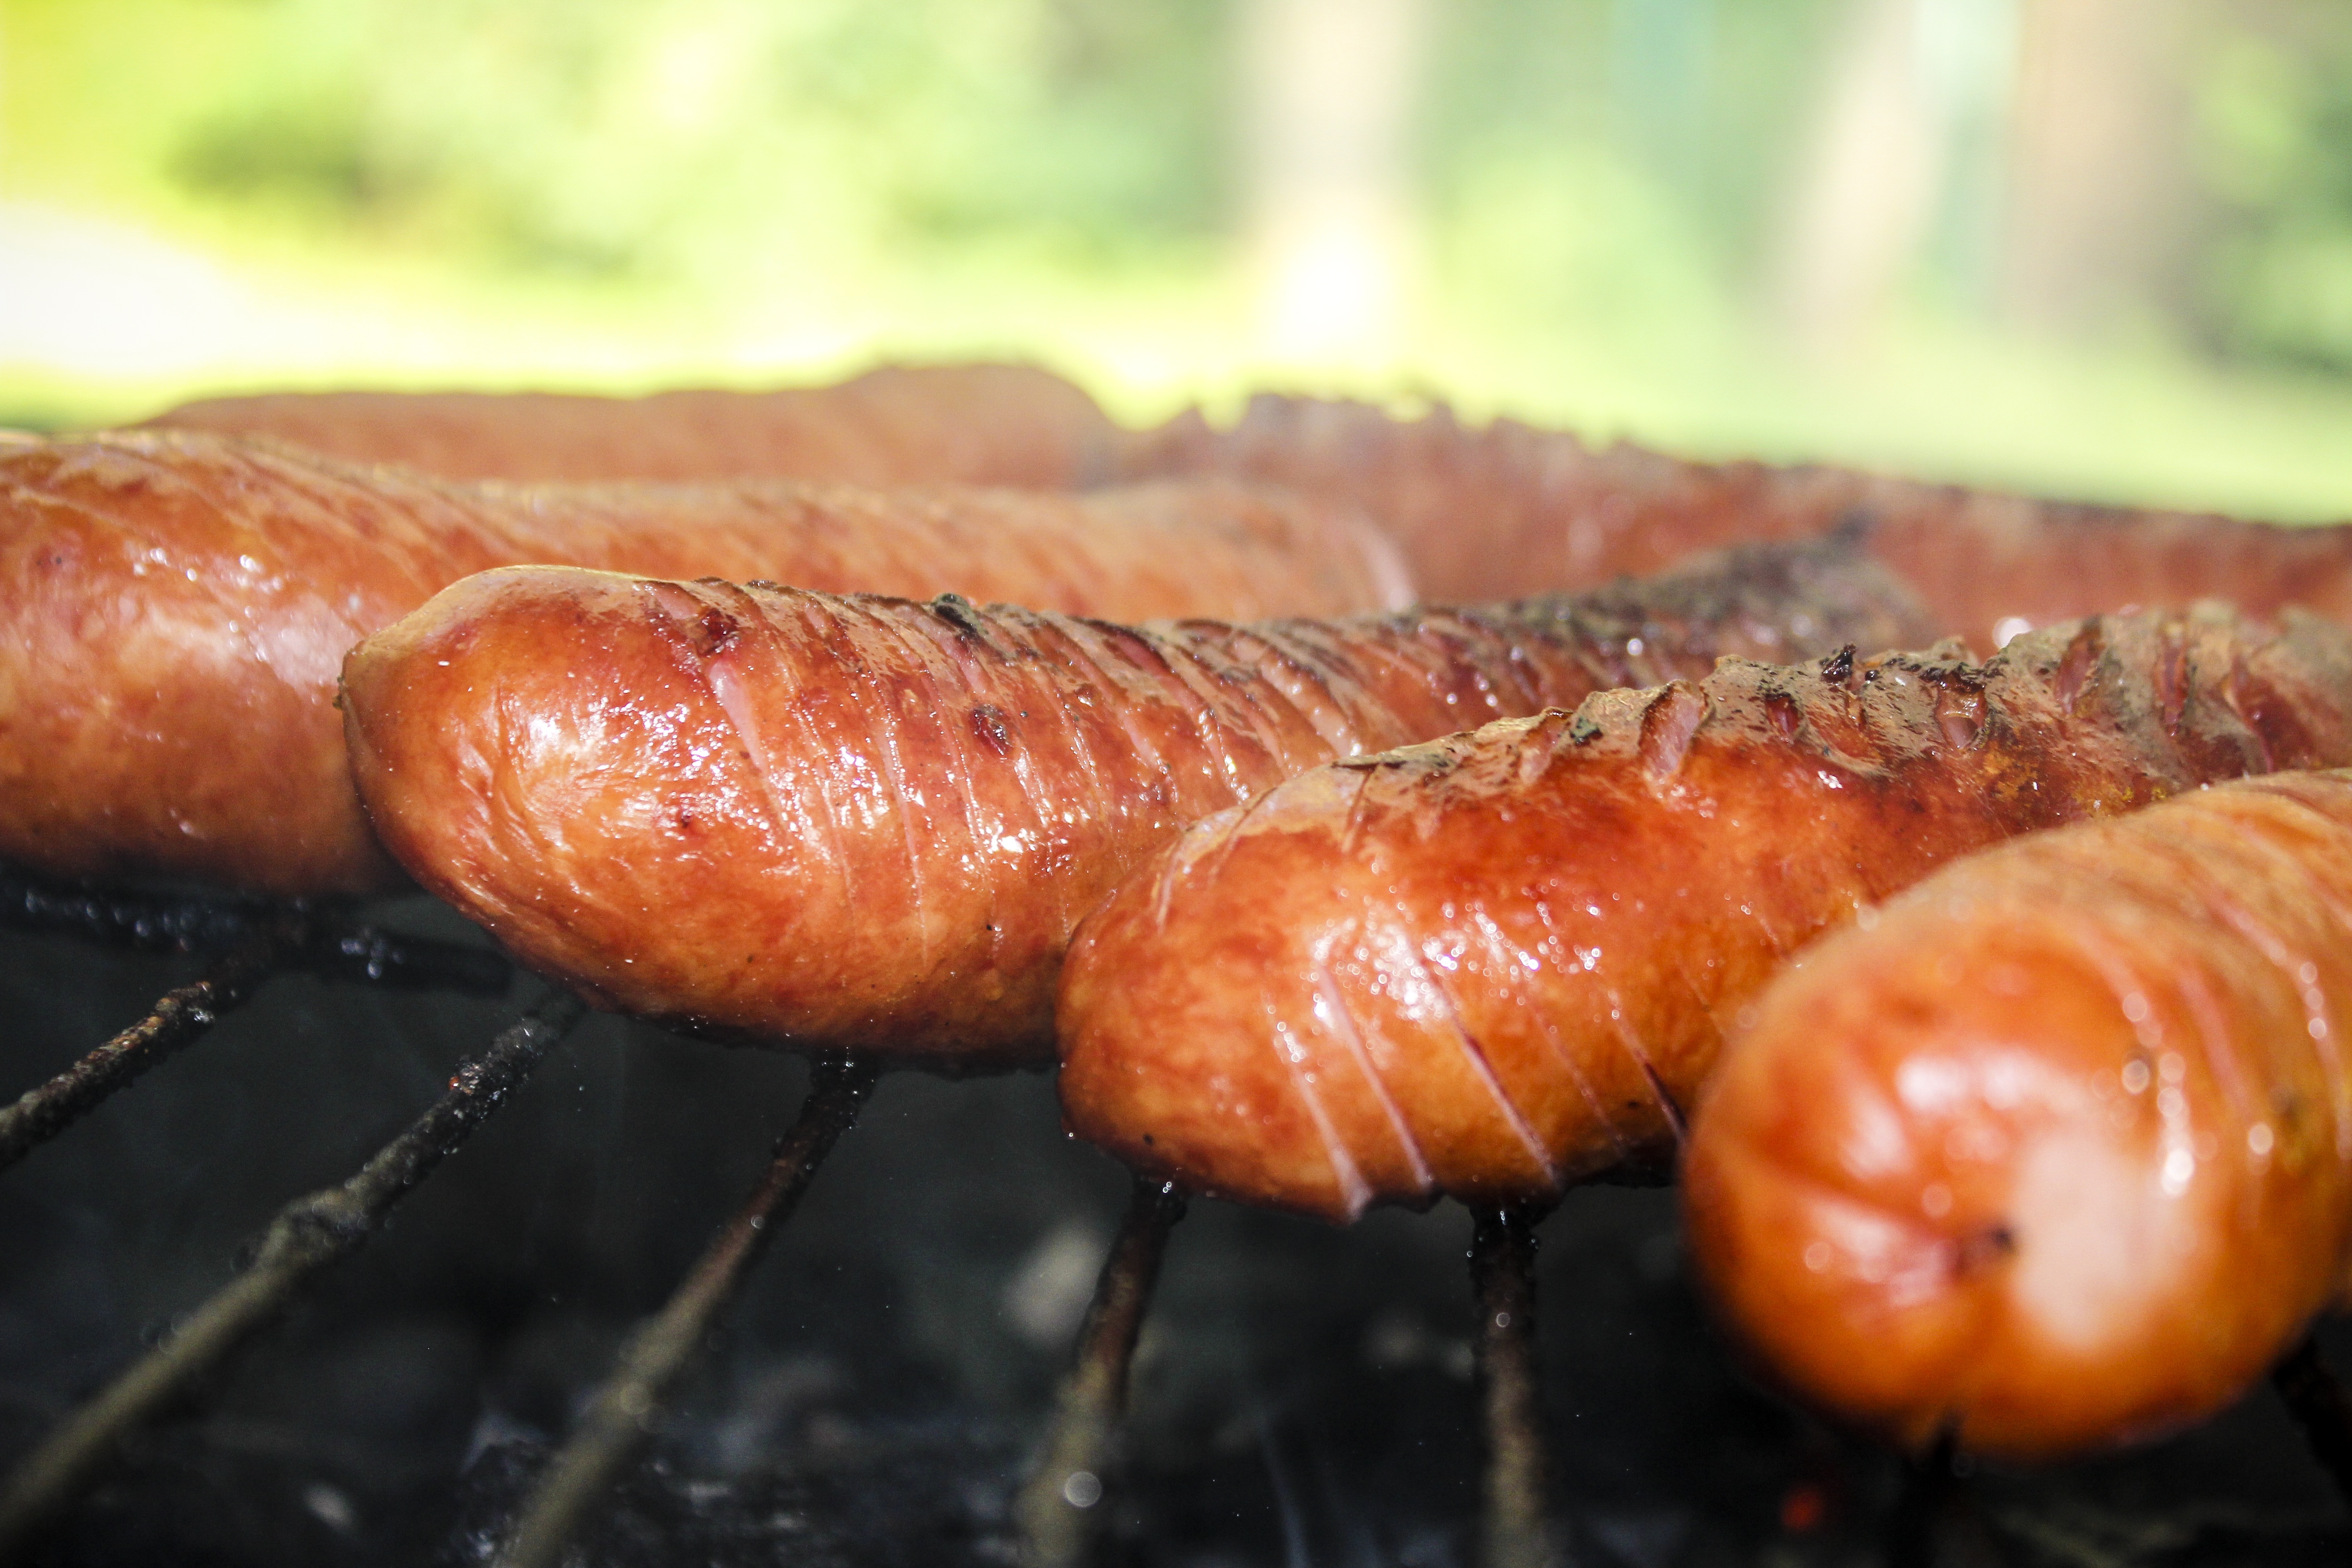
smoke, summer, kindle, dish, food, relax, cooking, fire, eat, meat, cuisine, grate, grill, sausage, bake, eating, holidays, hot, chill, coal, bratwurst, barbecue at the, parched, animal source foods, kielbasa, nice time, kindle grille, to broil